NAACP New Orleans Branch

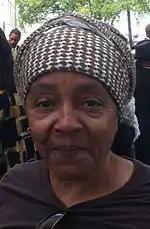
Past President Dyan F. Cole (1975-1976) was the first female elected Out of the Shadows: Black Women's Activism in Louisiana http://www.h-net.org/reviews/showrev.php?id=23454 to lead the NAACP New Orleans Branch. Pictured here at the funeral of Past President Dr. Horace Bynum (1965-1968).

Shirley Porter served on the New Orleans Human Relations Commission. In that capacity, she was able to get the commission to involve itself in investigating allegations of police misconduct, a problem that the branch has been involved with since its inception. The branch also played an integral part in the effort to pass and implement the city's open accommodations ordinance and the removal of the Liberty Monument so-called from public view. Shirley Porter retired after having served nearly fifteen years. On January 1, 1995, Sheila Williams, a former member of the New Orleans NAACP Youth Council, became president. Williams previously served as State Youth President and later State Youth Advisor. She is a former member of the national board of directors, and has served as a trustee of the Special Contribution Fund. She has emphasized the unique strengths of the NAACP based on its glorious, but also the need for the association to remain current and relevant. Frystak, Shannon F. "Our Minds on Freedom: Women and the Struggle for Black Equality in Louisiana, 1924-1967".